Oxford Canal

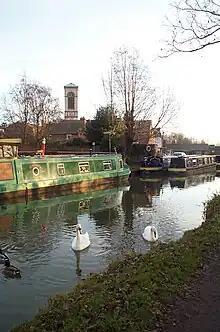
Looking from the Oxford Canal towards Jericho, with the campanile of St Barnabas Church in the background

The Oxford Canal was originally built as a contour canal, meaning that it twisted around hills to minimise vertical deviations from a level contour. This meant however that the canal followed a very winding and circuitous route: Although the distance between Coventry and Napton was only as the crow flies, the distance by the original route of the canal was . This mattered little when the Oxford Canal had no competition, however, with increased canal competition, and one eye on the developing railway network, the company decided to straighten the route.